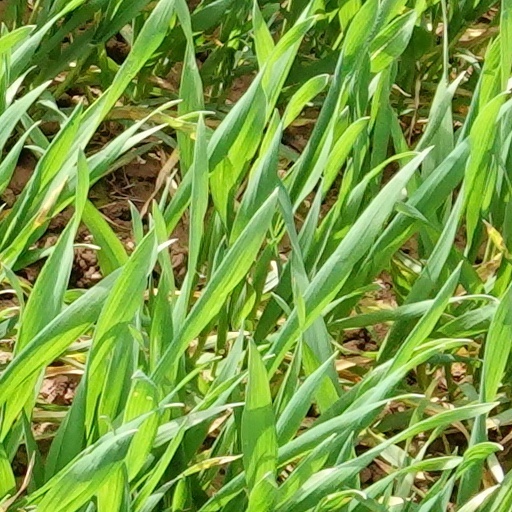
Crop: wheat